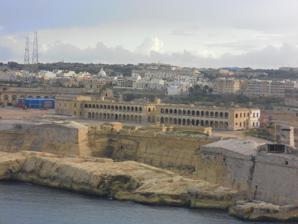
Building: Chapel of St Nicholas, Fort Ricasoli
Country: Unknown
Year built: 1698
Church in Kalkara, Malta Chapel of St Nicholas Kappella ta' San Nikola The chapel can be seen on the centre-left, near the barrack blocks 35°53′47.5″N 14°31′36.4″E / 35.896528°N 14.526778°E / 35.896528; 14.526778 Location Fort Ricasoli , Kalkara , Malta Denomination Roman Catholic History Status Chapel Parish church (formerly) Dedication Saint Nicholas Consecrated 15 May 1698 Architecture Functional status Closed Style Mannerist / Baroque Years built 1696–1698 Specifications Length c. 18 m (59 ft) Width c. 9 m (30 ft) Materials Limestone Administration Archdiocese Malta Parish Kalkara The Chapel of St Nicholas ( Maltese : Kappella ta' San Nikola ) is a Roman Catholic chapel located in Fort Ricasoli in Kalkara , Malta . It was built between 1696 and 1698 as a parish church for the fort's garrison, and it was dedicated to Saint Nicholas of Bari . The chapel remained in use until the fort was decommissioned in the 1960s, and it fell into a state of disrepair. Currently there are plans to restore the chapel along with the rest of the fort. History The Order of St John began to construct Fort Ricasoli in 1670. It was standard practice to include chapels in Hospitaller fortifications, and the military engineer Mederico Blondel [ fr ] was appointed to draw up plans for the chapel. Blondel initially proposed a church set within the fortification walls, but it was later decided to build it in a more central location near the fort's main gate. On 29 September 1693, Pope Innocent XII declared that the fort's chapel would be a parish church under the Order's jurisdiction. Work on the chapel commenced sometime after 31 March 1696. Construction and maintenance was funded by the Fondazione Cotoner which had been established by Grand Master Nicolás Cotoner . The chapel was consecrated on 15 May 1698 and it was dedicated to Saint Nicholas , Cotoner's namesake. The consecration ceremony coincided with the completion of the fortress, and it was attended by the new Grand Master Ramón Perellós and various other dignitaries. The chapel was granted the status of a parish church on 19 May 1698, and it was subsequently used by the fort's garrison. In 1700, a dispute between the Bishop of Malta and the Grand Master arose over their jurisdiction on the chapel. The chapel remained in use after Malta came under British rule in the 19th century, when it served the needs of Maltese soldiers within the fort. On 10 December 1897, the chapel fell under the jurisdiction of the newly-established parish of St Joseph of Kalkara . Fort Ricasoli was decommissioned by the British military in 1964. The chapel was subsequently abandoned or used as storage space, and it fell into a state of disrepair. In 2011 it was reported that a tomb in its crypt had been desecrated. Plans to restore the chapel along with the rest of the fort were approved in 2019. The chapel is listed on the National Inventory of the Cultural Property of the Maltese Islands . Architecture The Chapel of St Nicholas has a simple, militaristic design with subdued Mannerist and Baroque influences. Its exterior is characterized by Tuscan pilasters and a cornice , and several windows allow natural light to enter the building. The chapel has a rectangular plan of about 18 by 9 metres (59 ft × 30 ft), and internally it contains three altars: a main altar dedicated to St Nicholas and secondary ones dedicated to Our Lady of the Pillar and John the Evangelist . The latter two were established in 1749 and 1750 respectively. Underneath the building there is a crypt . This contains a main altar dedicated to Our Lady of Sorrows and secondary altars dedicated to the Holy Cross and the Flagellation of Christ , which were founded in 1751 and 1757 respectively. Artworks and relics The chapel contained a number of artworks, and the main altarpiece which depicted St Nicholas with Grand Master Cotoner was painted by Mattia Preti . The church also included a painting of Our Lady of Victories which was probably a copy of one found in Conventual Church of St John , a painting of St Nicholas which was brought to Malta by the Tolossenti family in 1530 and which was donated to the church in 1744, and a painting of Giovanni Battista Bosa, who was a former chaplain of Fort Ricasoli. About 77 relics were formerly housed in the chapel, and the most prestigious ones were housed in a box under the main altar. References